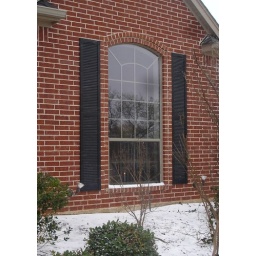
We did something very New England syle, which is putting electric candles in our windows as Christmas lights.